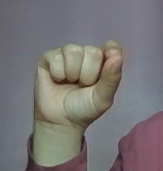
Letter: fa